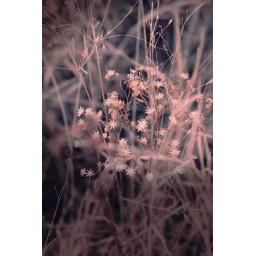
*little flowers in a field